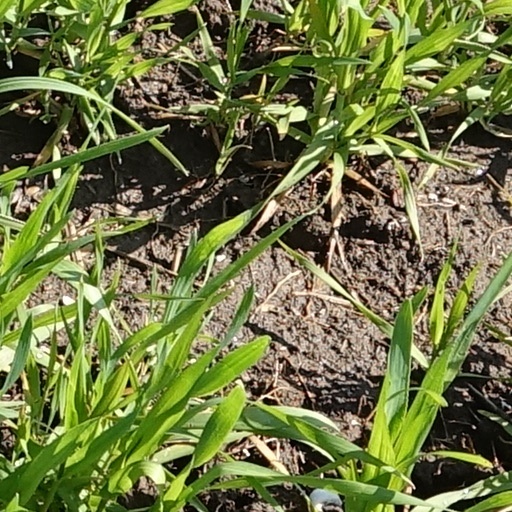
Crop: wheat